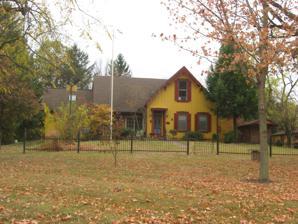
Building: Anderson–Thompson House
Country: United States of America
Year built: 1860
Historic house in Indiana, United States United States historic place Anderson–Thompson House U.S. National Register of Historic Places Anderson–Thompson House, October 2010 Show map of Indianapolis Show map of Indiana Show map of the United States Location 6551 Shelbyville Rd., Indianapolis , Franklin Township, Marion County, Indiana Coordinates 39°40′2″N 86°3′9″W / 39.66722°N 86.05250°W / 39.66722; -86.05250 Area 2.2 acres (0.89 ha) Built c. 1855-1860 ( 1855-1860 ) Architectural style Gothic Revival NRHP reference No. 87000502 Added to NRHP March 26, 1987 Anderson–Thompson House , also known as Thompson–Schultz House , is a historic home located in Franklin Township , Marion County, Indiana .  It was built between about 1855 and 1860, and is a 1 + 1 ⁄ 2 -story, ell shaped, Gothic Revival style dwelling.  It rests on a low brick foundation, has a steeply-pitched gable roof with ornately carved brackets, and is sheathed in board and batten siding. It was added to the National Register of Historic Places in 1987. References